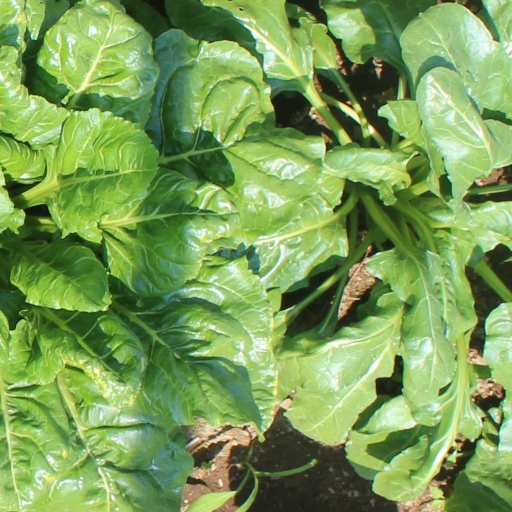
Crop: sugar beet